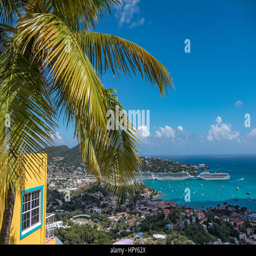
the beautiful town in us virgin islands